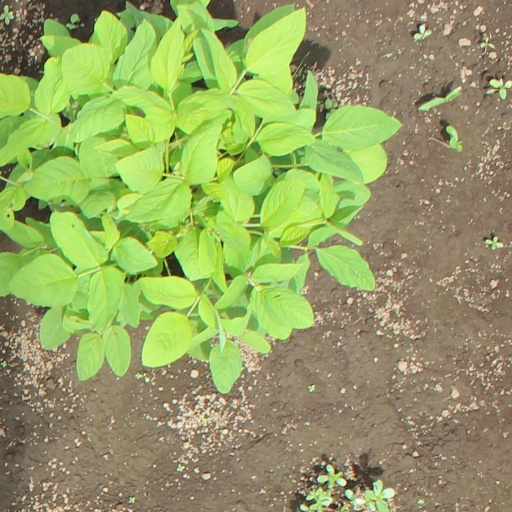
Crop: soybean